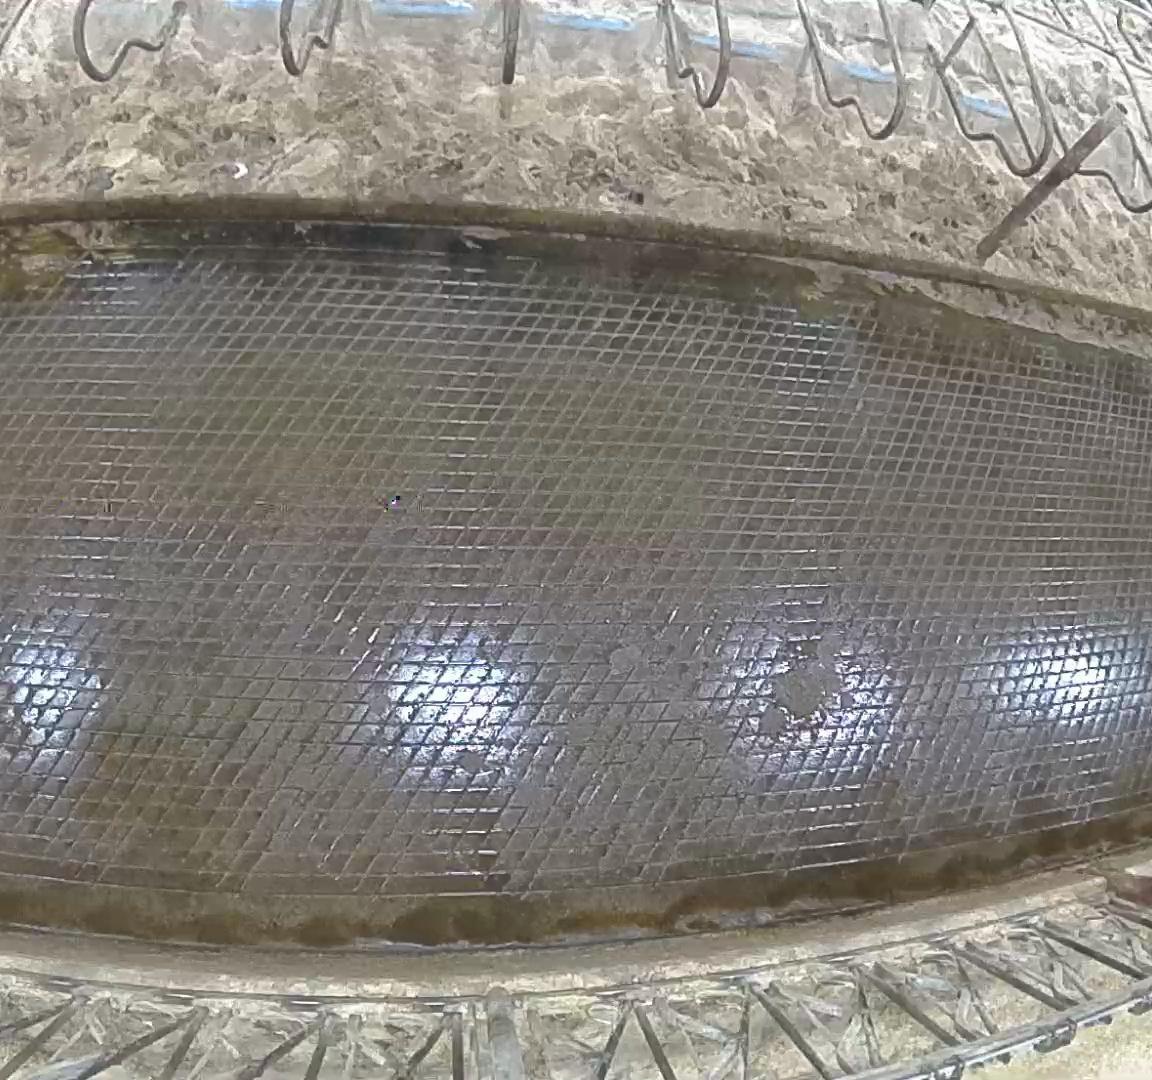
Number of cows: 0